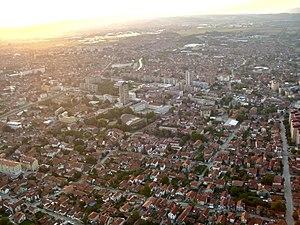
Leskovac est une ville de Serbie située dans le district de Jablanica. Au recensement de 2011, la ville intra muros comptait 60 288 habitants et le territoire dont elle est le centre, appelé Ville de Leskovac, 144 206.